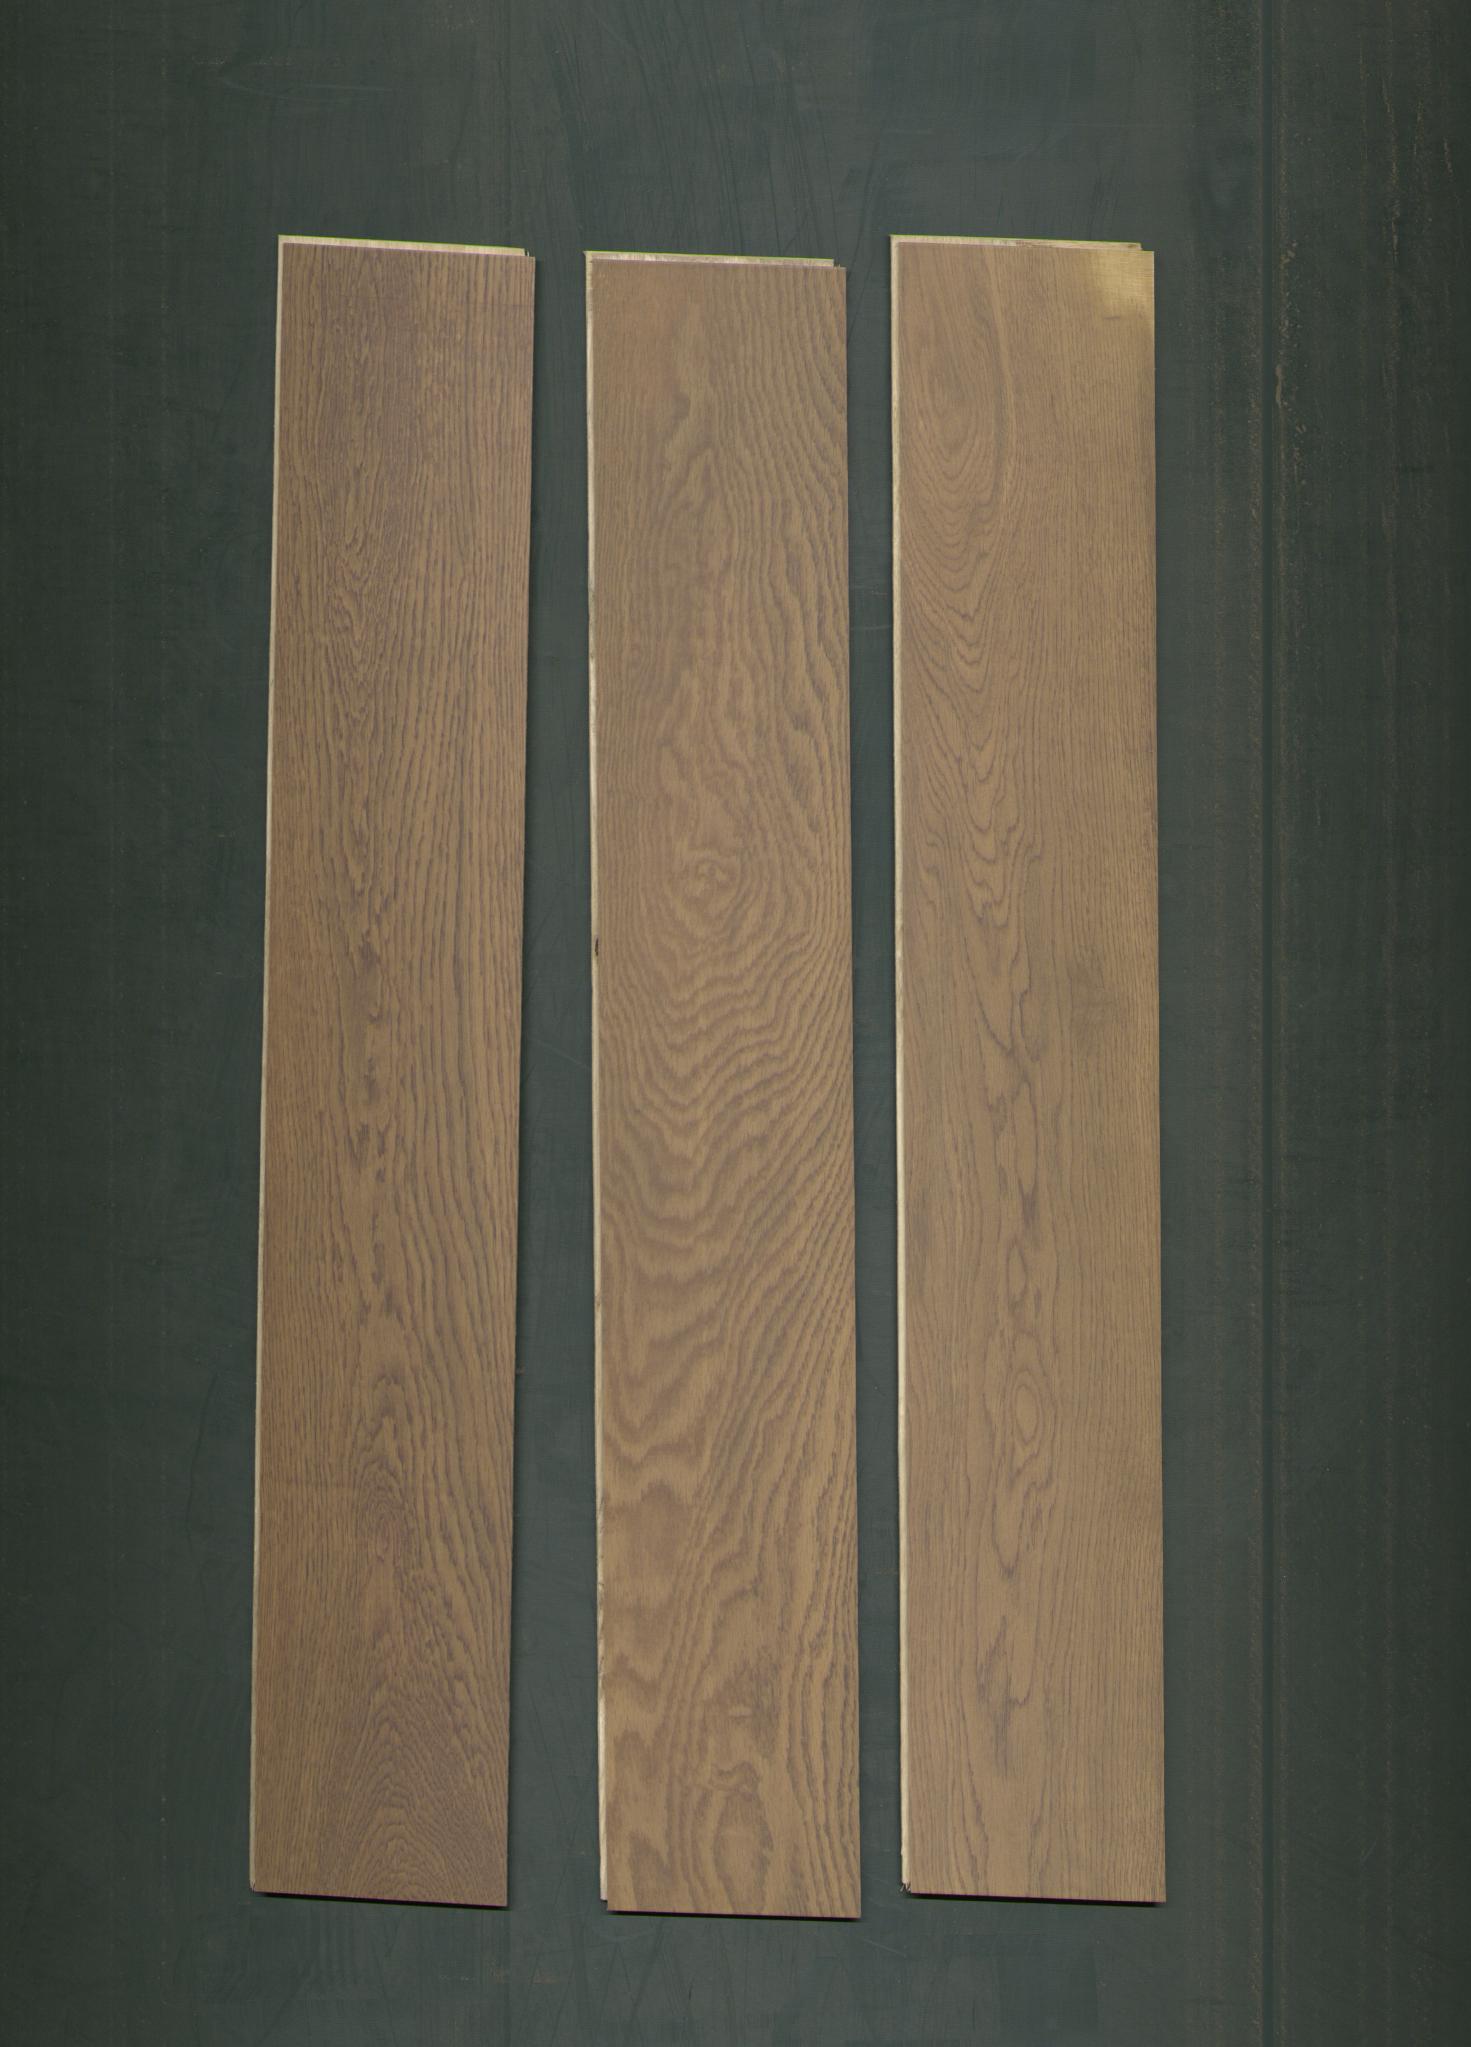
Label: mixers